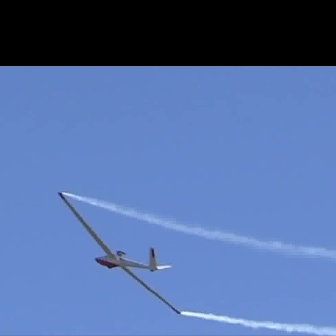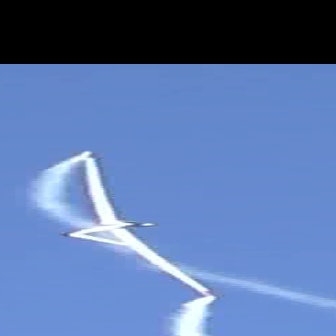
  Please identify the target specified by the bounding box [58,191,178,311] in the first image and locate it in the second image. Return the coordinates in [x_min,y_min,x_max,y_max] format.
Answer: [62,151,208,296]